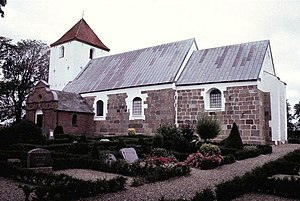
Dølby Kirke
Dølby Kirke set fra sydøst
Dølby Kirke, Skive Kommune
Dølby Kirke er en kirke i Dølby Sogn i det tidligere Hindborg Herred Viborg Amt. Kirken var i middelalderen viet til Sankt Martin, øst for kirken har ligget en helligkilde, som formodentlig har været et valfartssted. Kor og skib er opført i romansk tid af granitkvadre over dobbeltsokkel, profileret over skråkant. Den tilmurede norddør er bevaret med glat overligger og rundstave langs karmene, syddørens indramning blev nedtaget i 1872 og bl.a. brugt som trinsten. Østvinduet i koret og to romanske vinduer i skibets nordmur er bevaret i tilmuret tilstand, skibets vestlige vindue har rundstav langs buekanten. Øverst i østgavlen ses et firpasmønster som blænding. Støttepillerne ved korets østmur er senere tilføjelser. Tårnet er opført i sengotisk tid af munkesten iblandet kampesten, pyramidespiret menes opført efter 1750, tårnets murværk mod syd og vest blev skalmuret i 1871. Våbenhuset er opført i 1869.